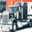
Label: truck